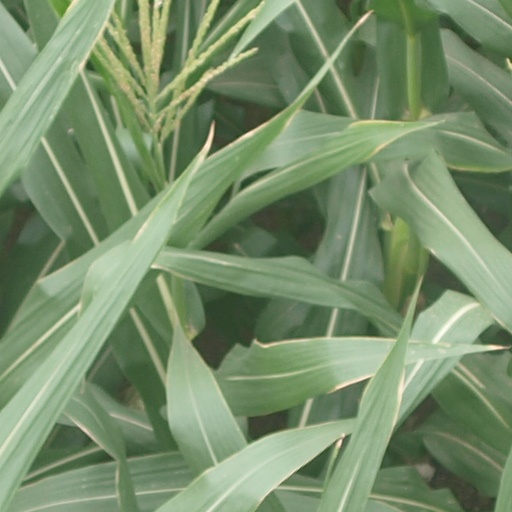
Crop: maize; corn